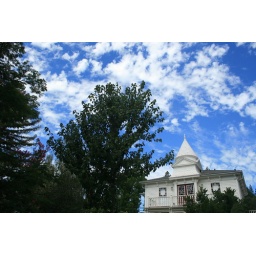
1800s architecture framed by the California sky and flora